United Nations General Assembly Resolution 303 (IV)

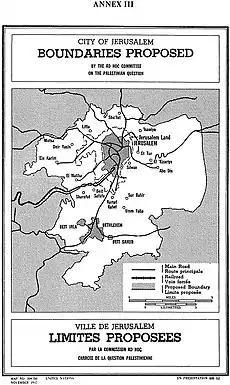
The resolution attached a copy of the map from the 1947 United Nations Partition Plan for Palestine

United Nations General Assembly Resolution 303, adopted on 9 December 1949 by a vote of 38 to 14 (with 7 abstentions), restated the United Nations' support for a Corpus separatum in Jerusalem. Notably the voting pattern was significantly different from that of the United Nations Partition Plan for Palestine vote two years earlier, with many states swapping sides. In particular, all the Arab and Muslim countries voted for the corpus separatum, having voted against the 1947 plan; conversely the United States and Israel voted against the corpus separatum, having previously supported it.